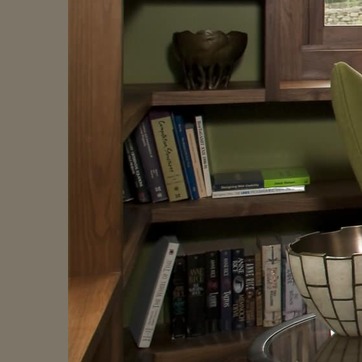
Material: paper